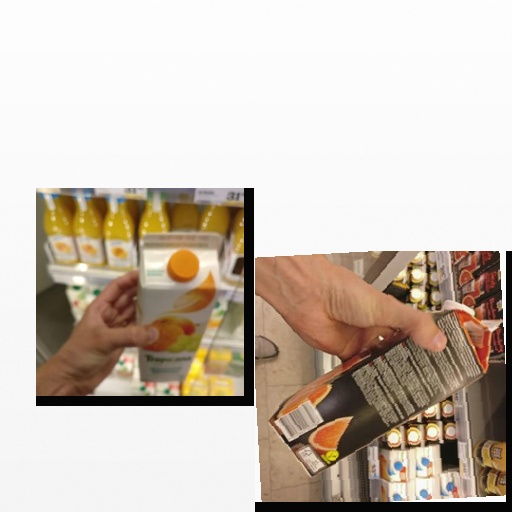
Food items: red_grapefruit_juice, mandarin_juice